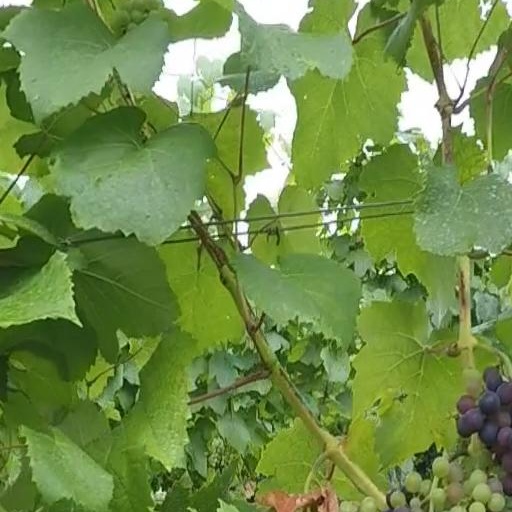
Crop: grape